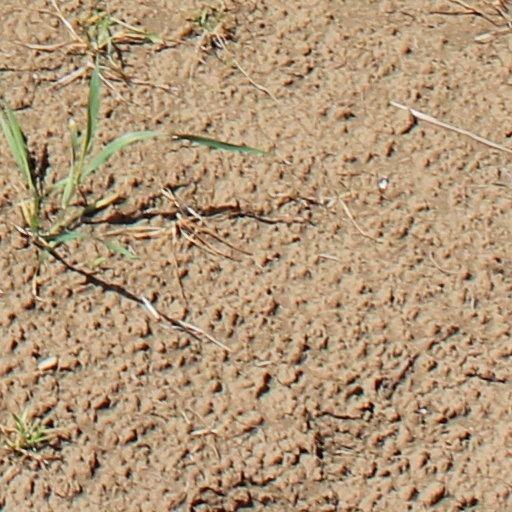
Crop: wheat